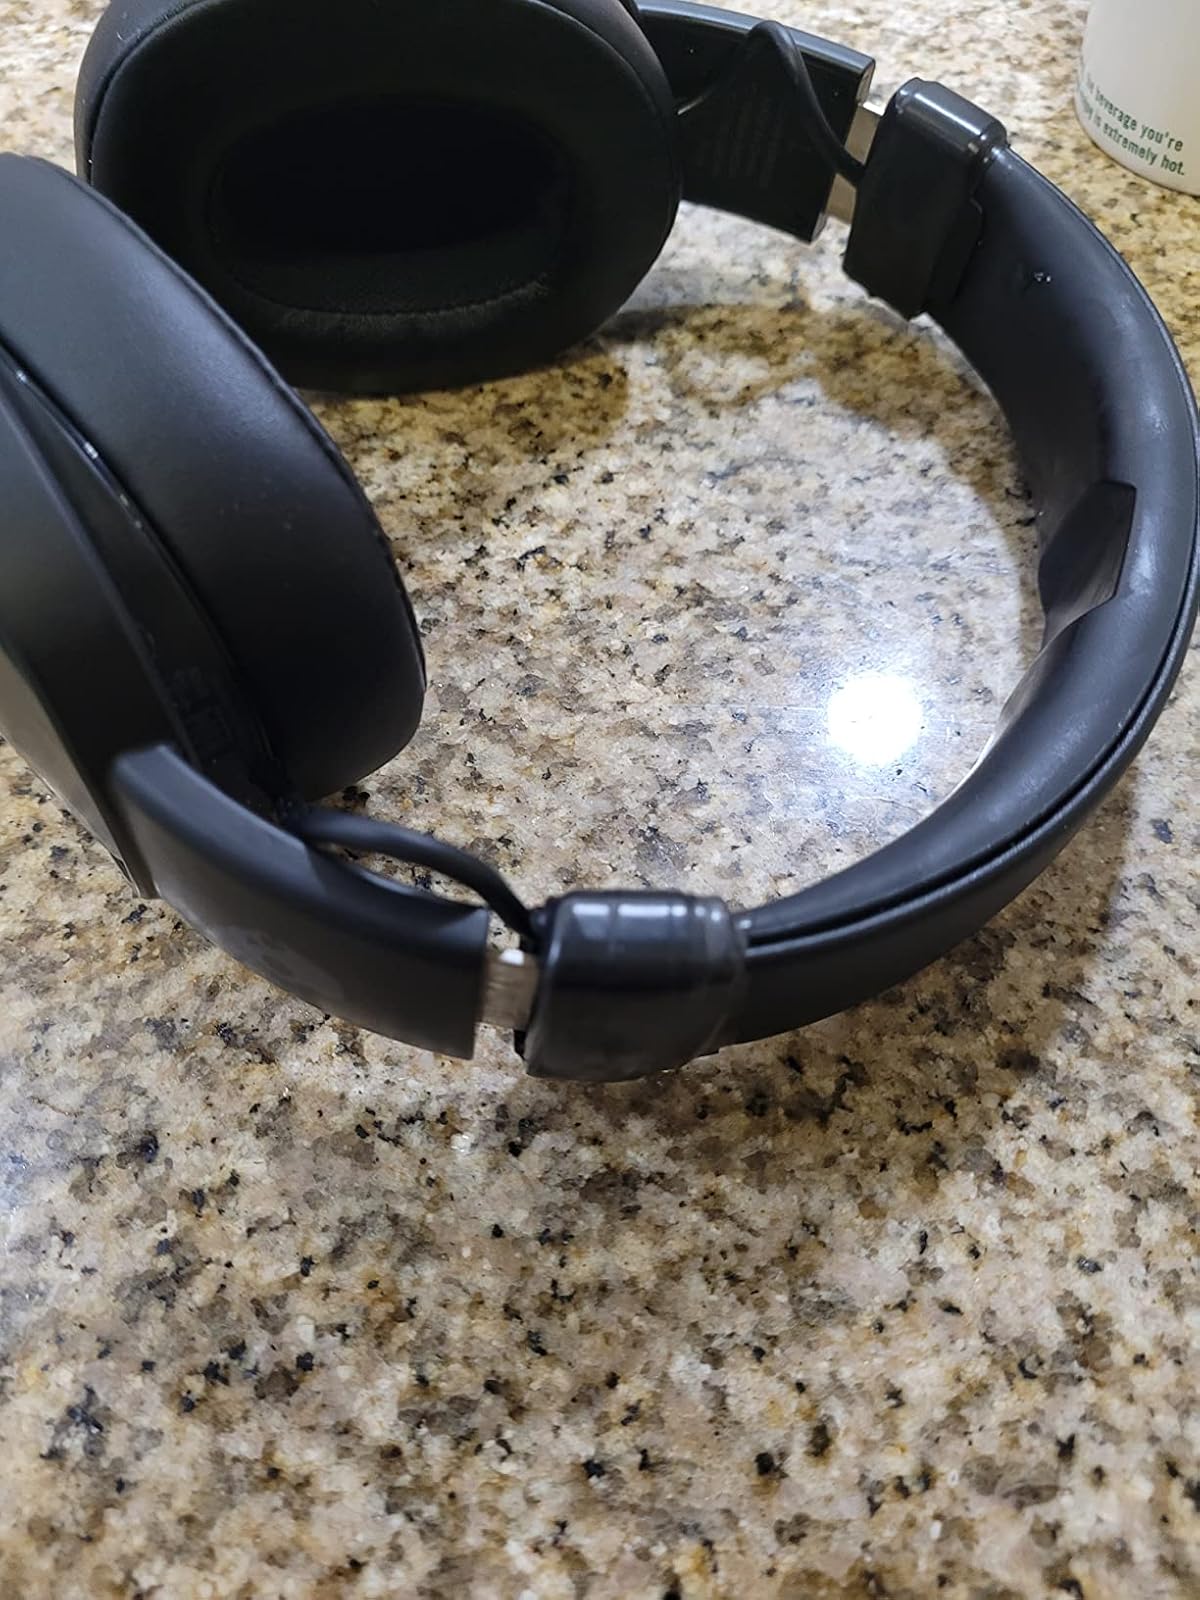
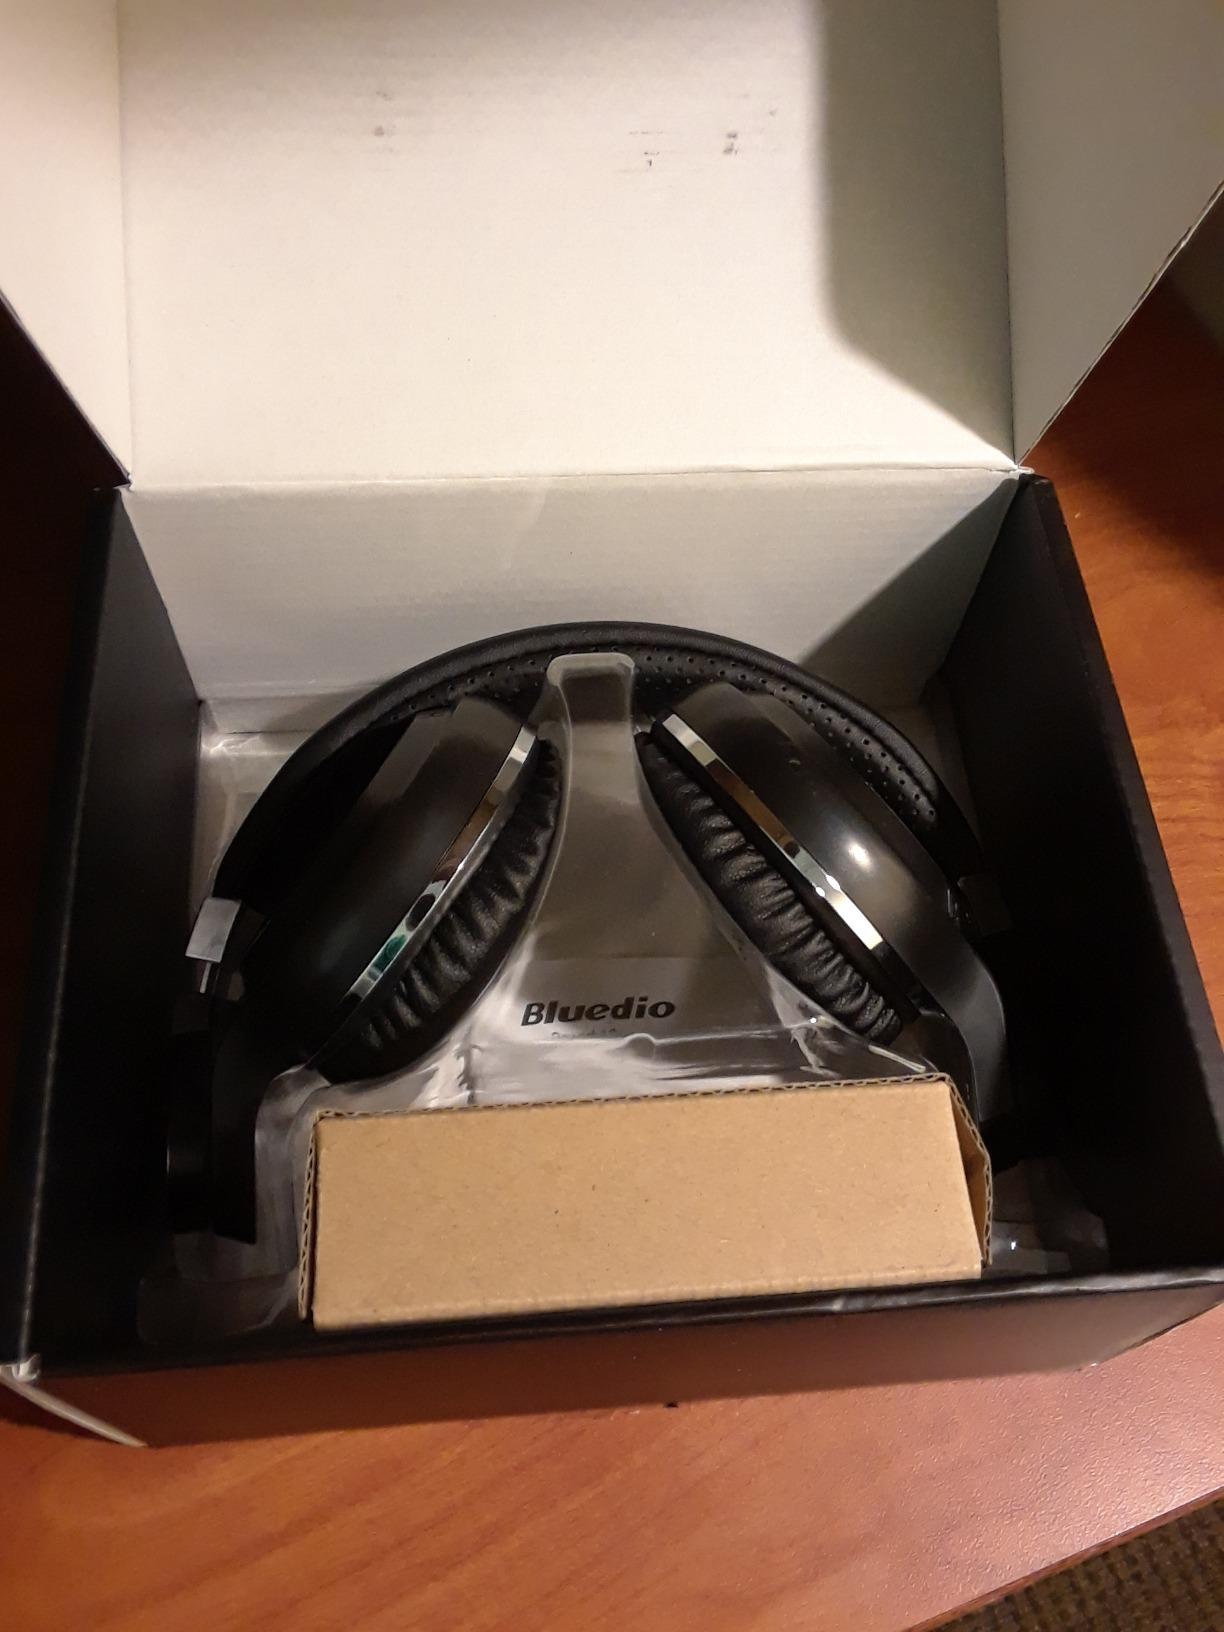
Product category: headphones
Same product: no